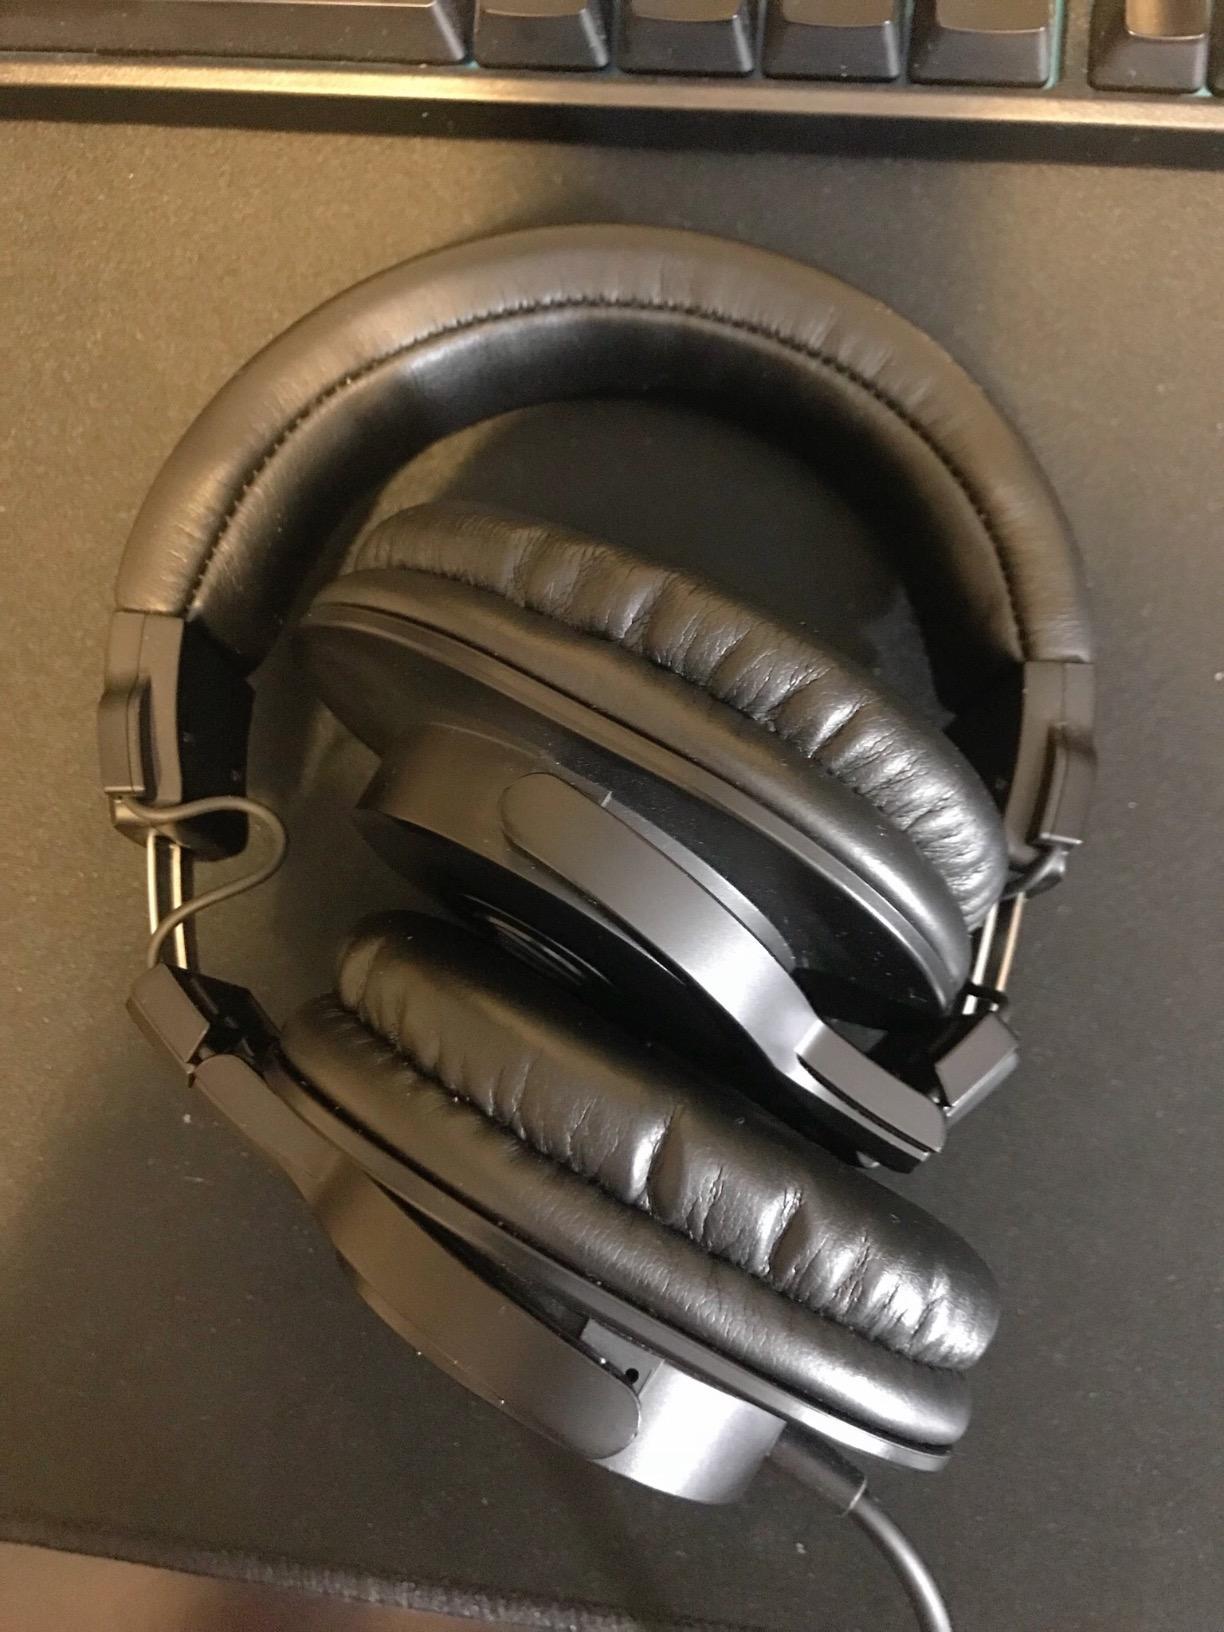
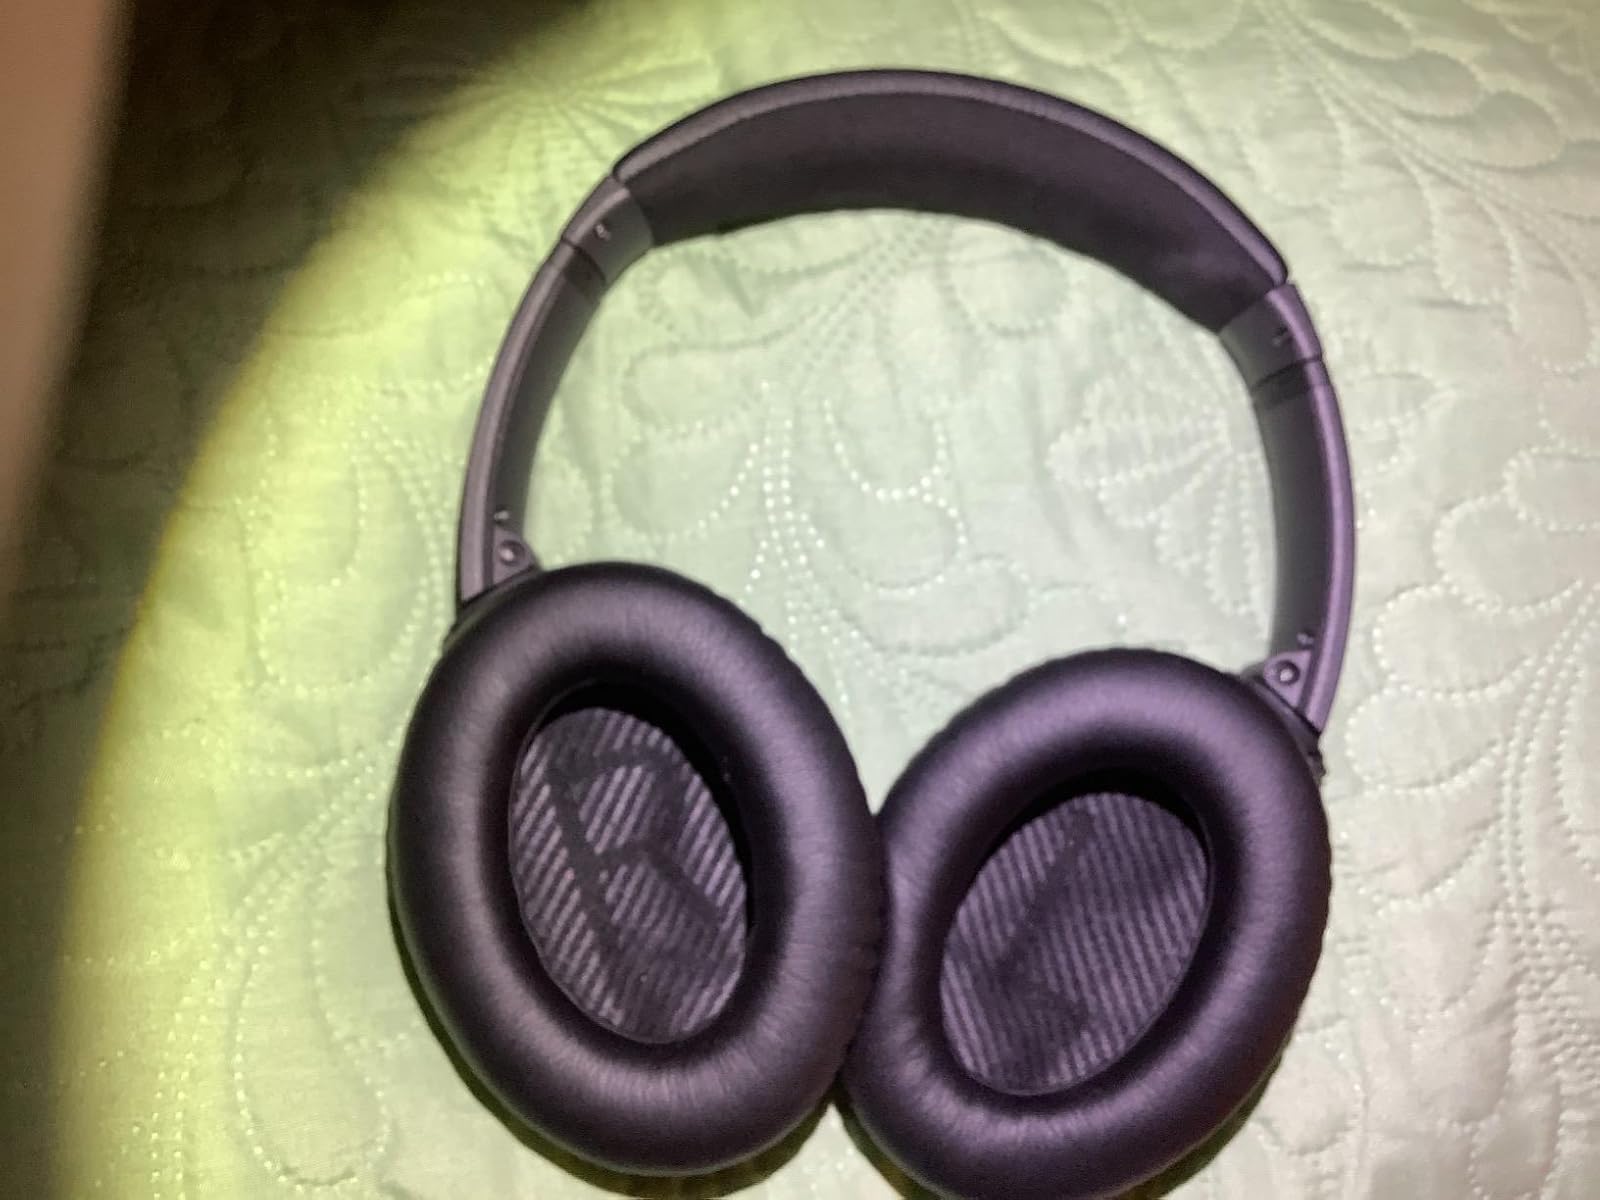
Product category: headphones
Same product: no